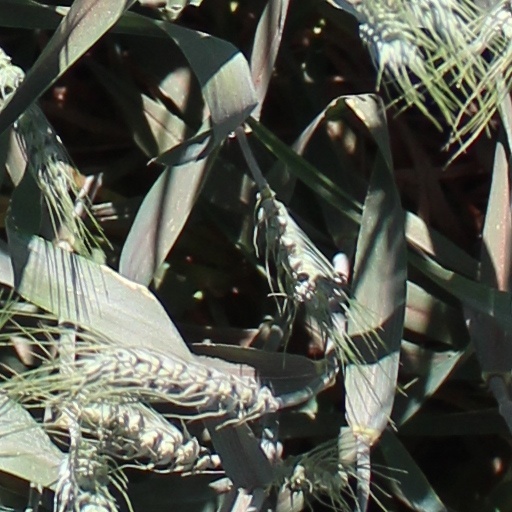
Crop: wheat